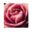
Label: rose